Transport in Kochi

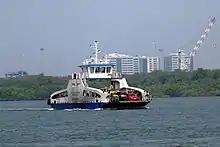
A ferry connects Vypin with Fort Kochi

Apart from international cruises, domestic ferry and cruises operate in Kochi. Regular inter-island boat services operated by Kerala Shipping and Inland Navigation Corporation (KSINC), the state Water Transport Authority, and of private ownership are available from the High Court Jetty and the Ernakulam Central jetty at Park Avenue to various places. The Junkar ferry for the transshipment of vehicles and passengers between the various islands are operated between Ernakulam and Vypin, and between Vypin and Fort Kochi. However, construction of the Goshree bridges (which links Kochi's various islands) has made ferry transport less important. Backwaters cruises are one of the most important tourist activities in the city. KSINC operates large luxury cruise vessel called "Sagar-Rani" for high seas cruise parties. Apart from KSINC, numerous of private operators provide private cruise vessels for short leisure trips across the backwaters.